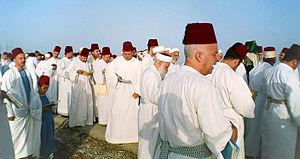
Les Samaritains sont un peuple très peu nombreux se définissant comme descendant des anciens Israélites, et vivant en Israël et en Cisjordanie. On appelle parfois leur religion le samaritanisme.